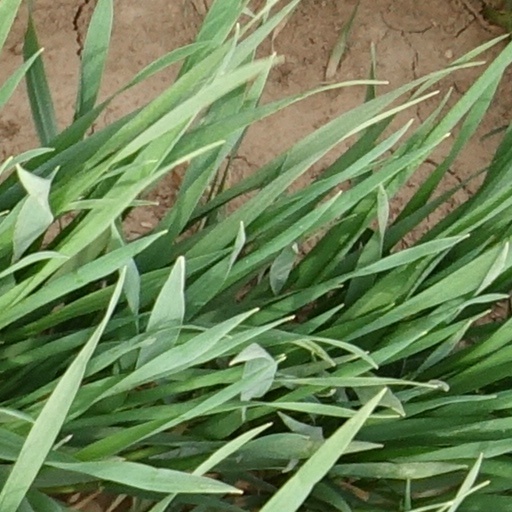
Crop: wheat